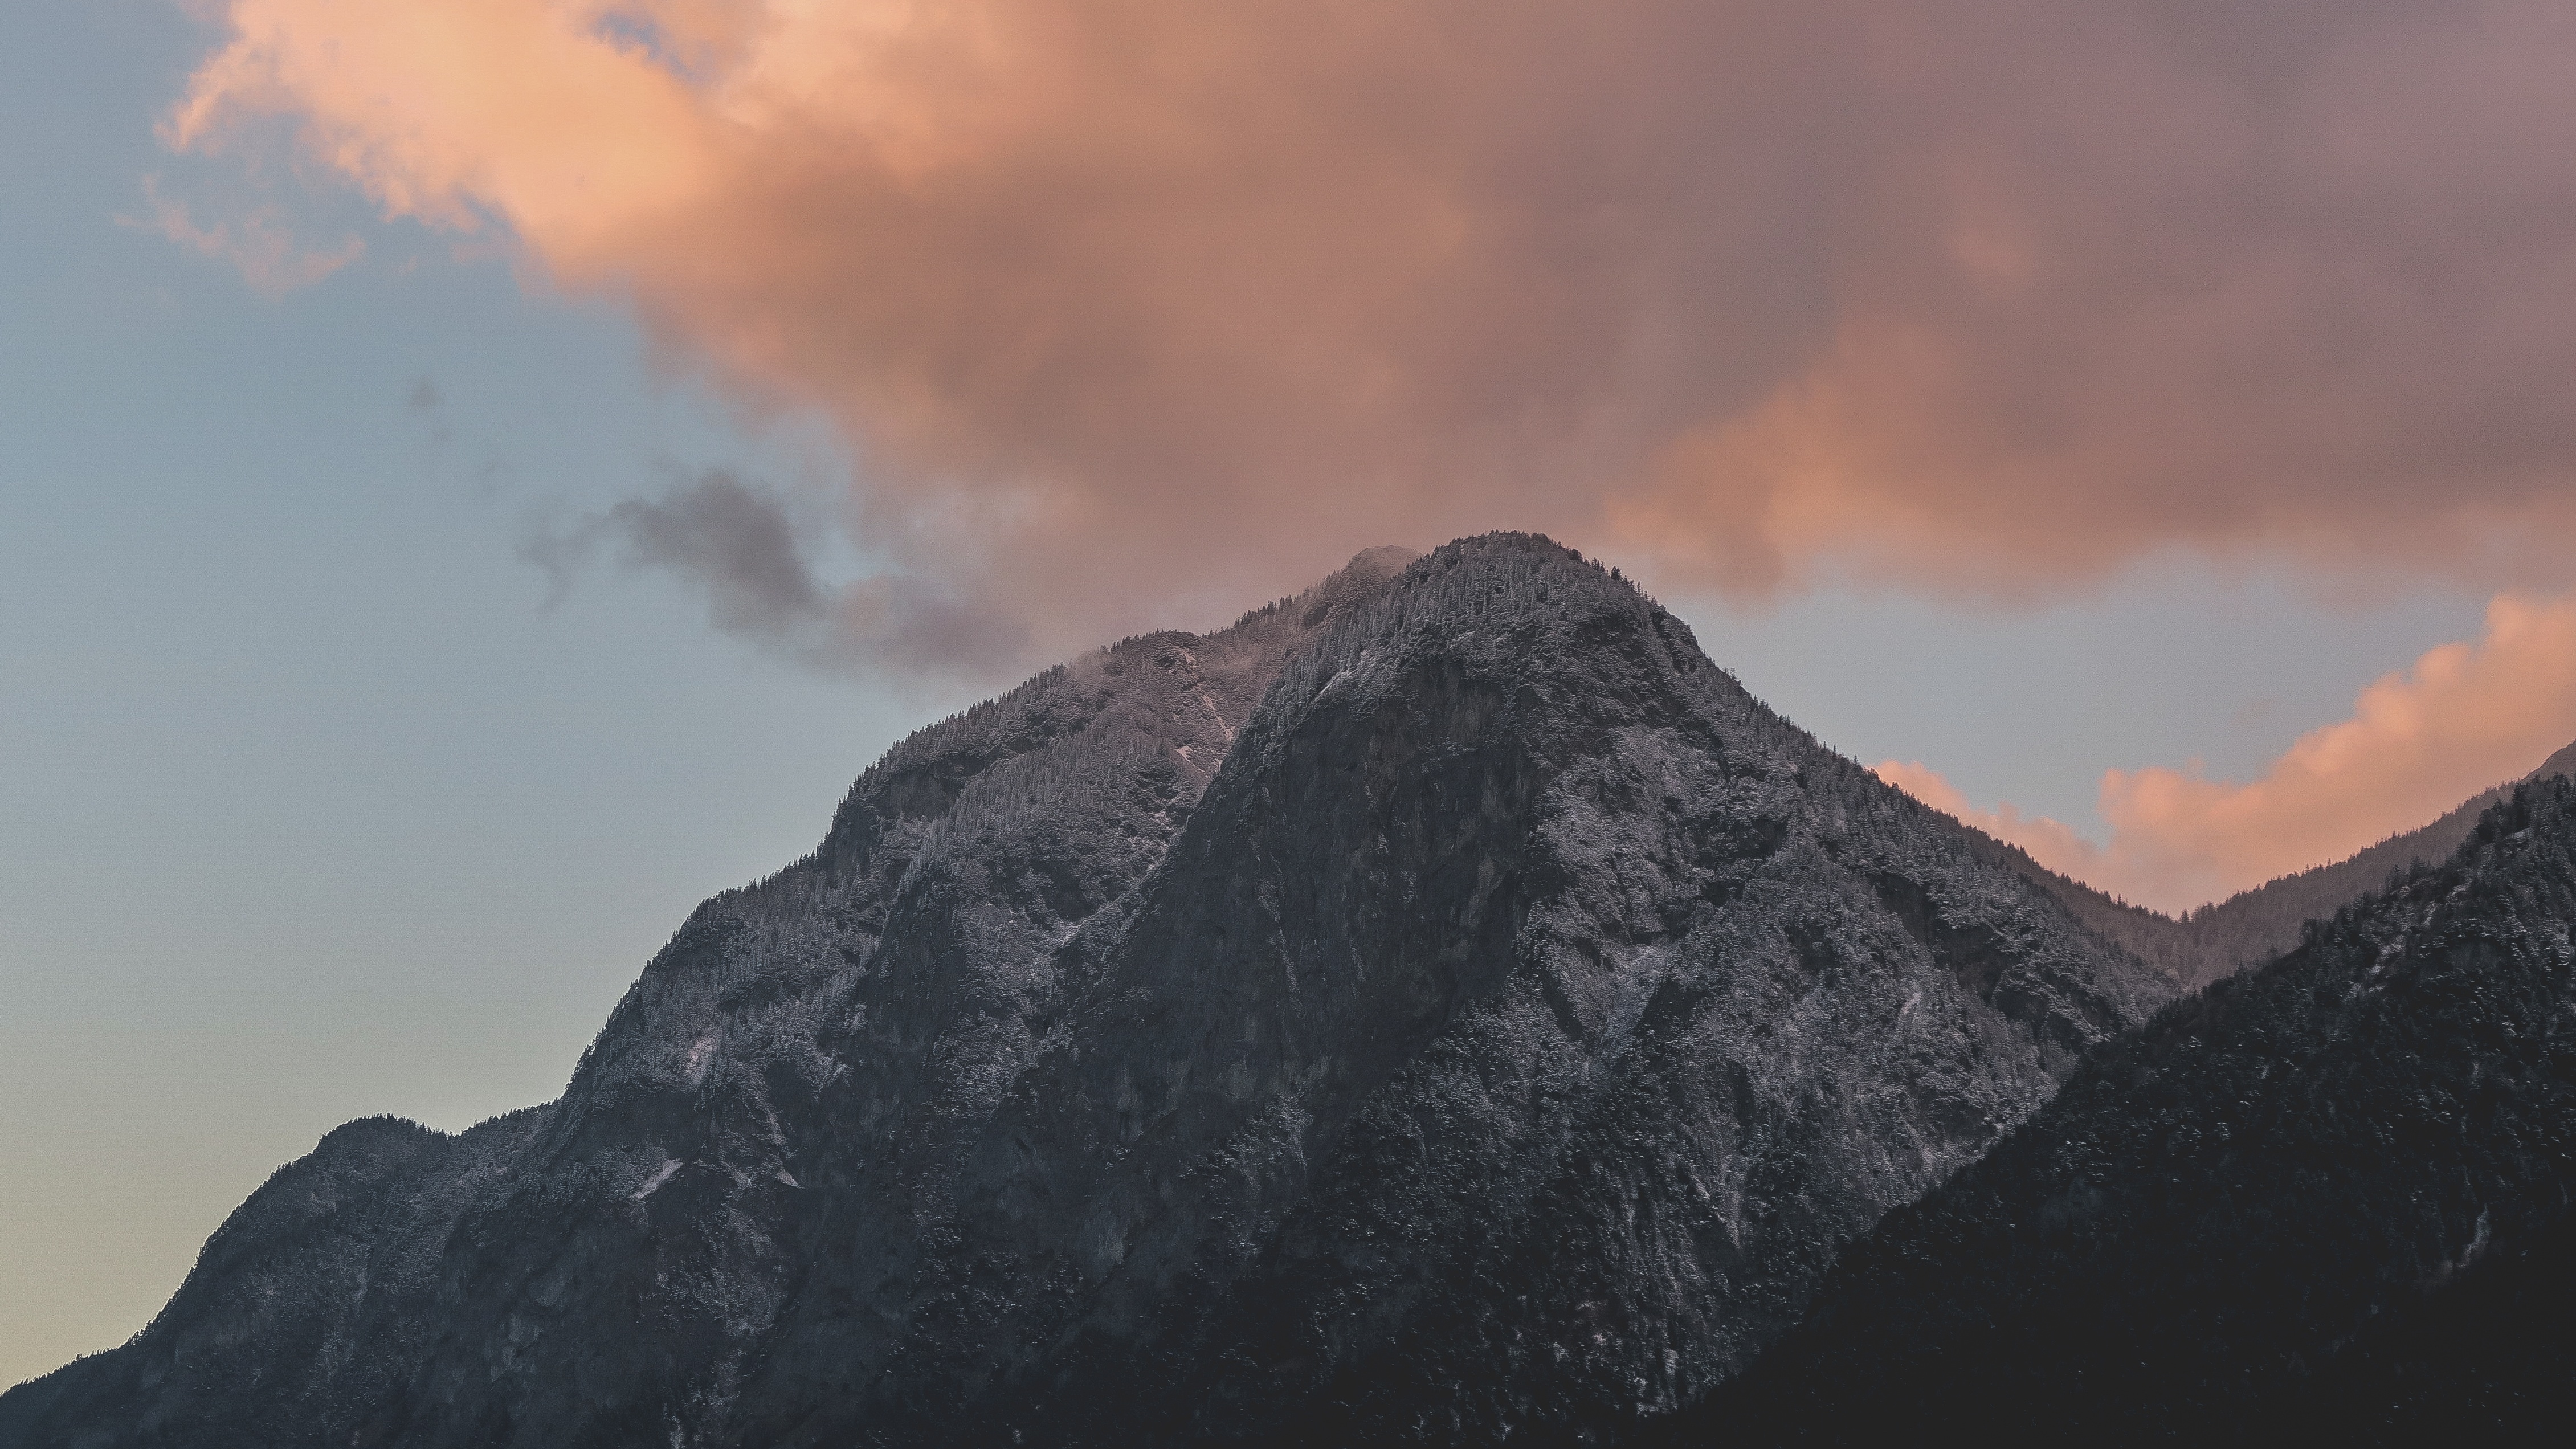
nature, rock, mountain, cloud, sunrise, dawn, mountain range, ridge, summit, landform, geographical feature, atmospheric phenomenon, mountainous landforms, geological phenomenon